Describe the emotion expressed in this image:  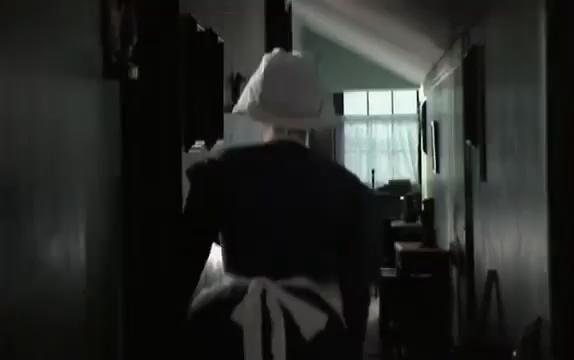
This person displays Pain, valence and arousal with low intensity.